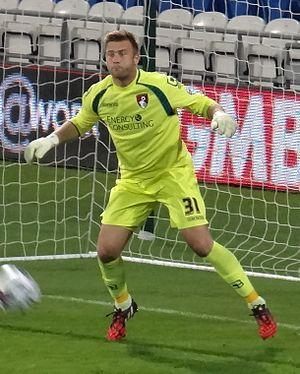
Artur Boruc, né le 20 février 1980 à Siedlce, est un footballeur international polonais qui évolue au poste de gardien de but au Legia Varsovie.